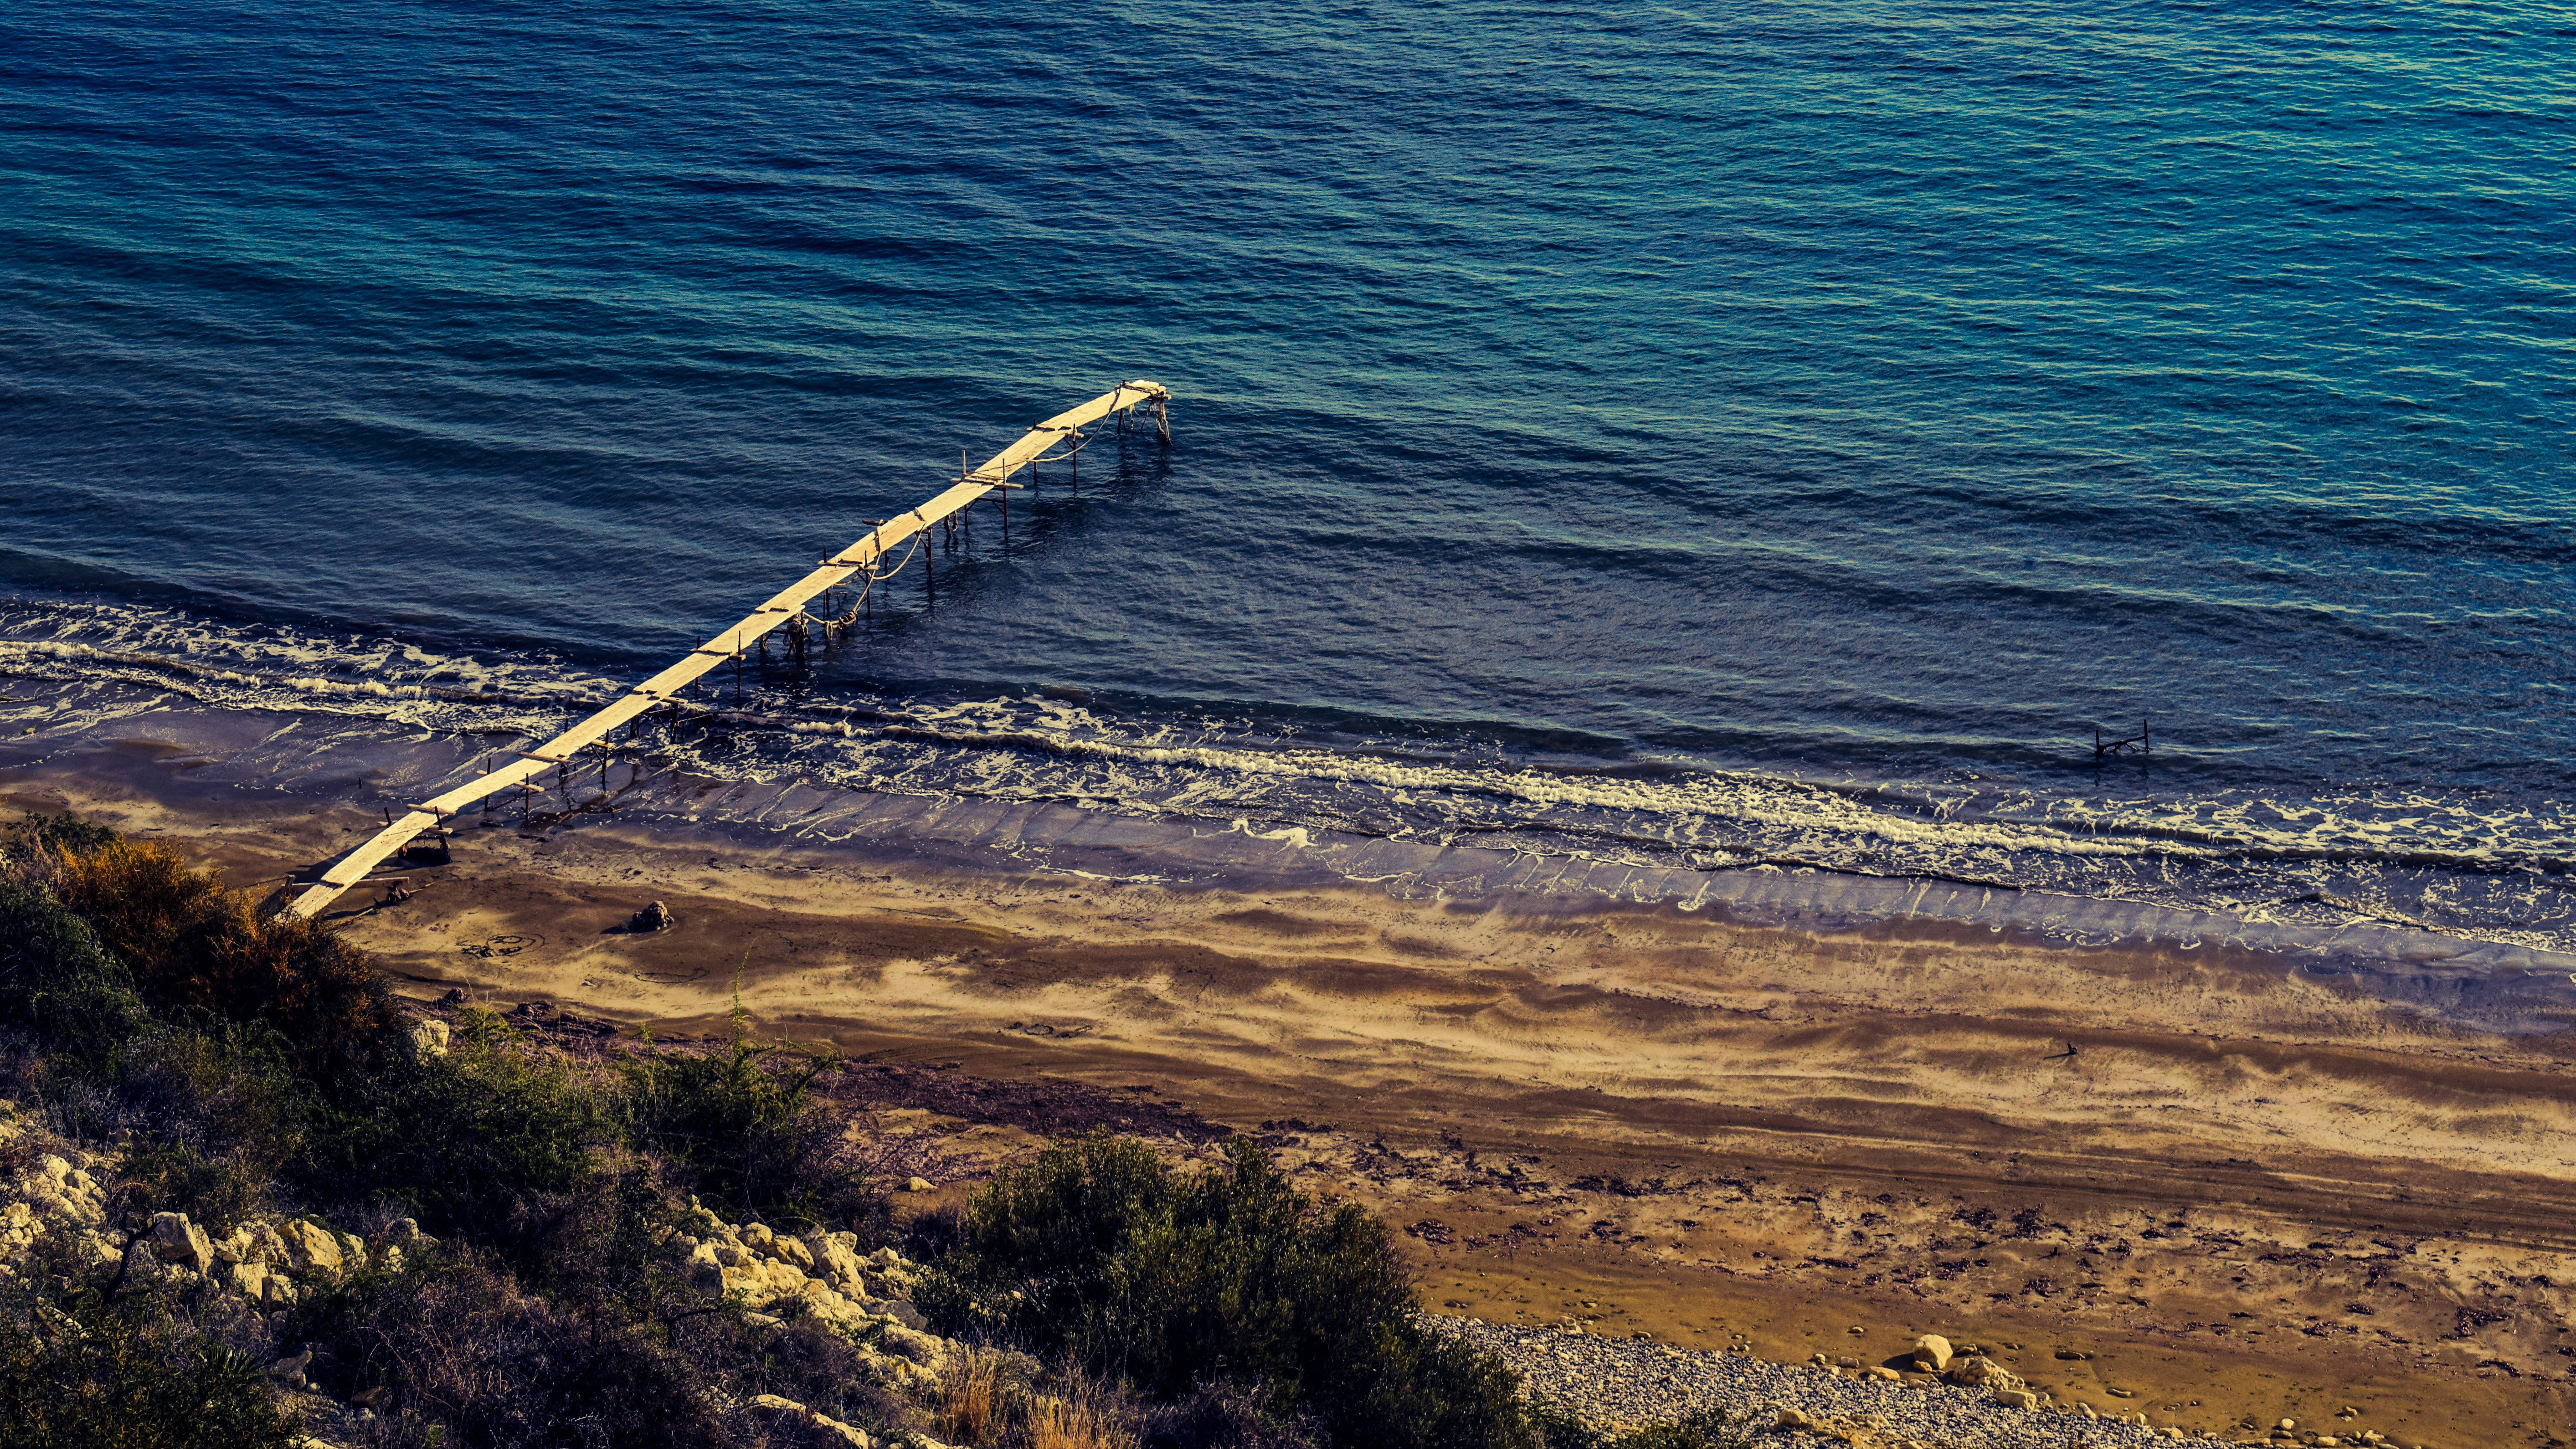
beach, sea, coast, water, ocean, horizon, dock, sky, shore, wave, pier, cliff, clear, tranquil, scenic, calm, jetty, terrain, headland, serenity, cyprus, cape, promontory, zapalo beach, coastal and oceanic landforms